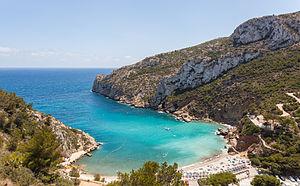
La plage de la Granadella à Xàbia, dans la province d'Alicante en Espagne. Cette plage méditerranéenne a été récompensée par plusieurs prix comme étant la plus belle d'Espagne. Elle mesure 160 m de long et sa profondeur est de 10 m.
Xàbia, en valencien, ou Jávea, en castillan, est une commune d'Espagne de la province d'Alicante dans la Communauté valencienne. Xàbia est située au nord de la côte de la province, dans la comarque de la Marina Alta. Elle appartient à la zone à prédominance linguistique valencienne.